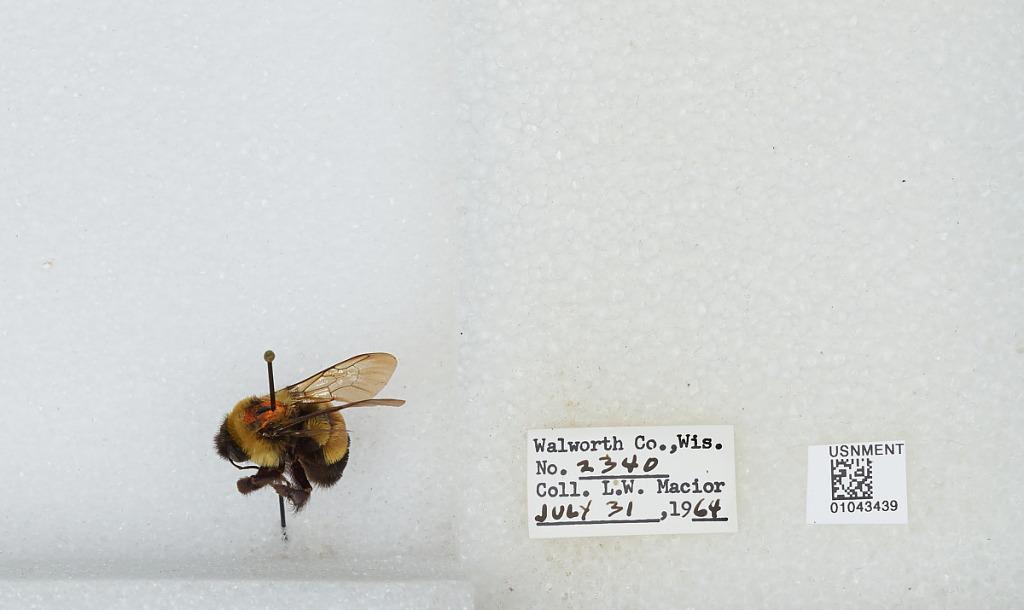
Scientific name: Bombus (Bombus) affinis Cresson
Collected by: L. Macior
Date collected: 1964-7-31
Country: United States
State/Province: Wisconsin
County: Walworth
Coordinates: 42.67, -88.54